List of supernatural beings in Chinese folklore

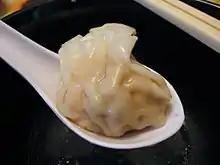

are wilderness demons. Sometimes regarded as demons of the mountains and forests that are born of aberrant or turbid qi or energy. The character "" suggests the supernatural power of enchantment or allurement. Often contrasted with , who are demons of the marshes and rivers. The term means all kinds of demons, goblins and ghouls and is used as a metaphor for bad people in general.